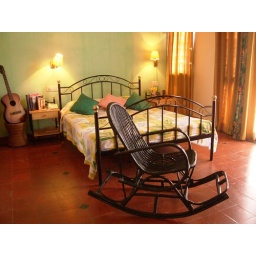
Bedroom: Turquoise green, with yellow ceiling, and contrasting white in the other walls.